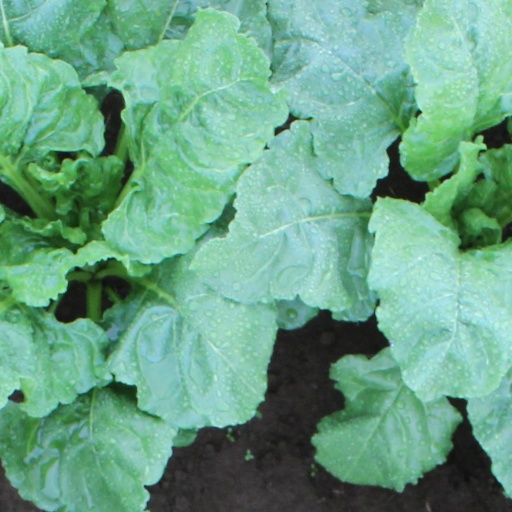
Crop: sugar beet